No. 47 Squadron RAF

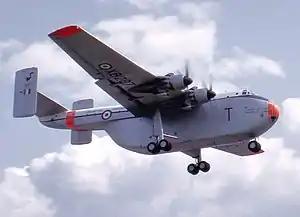
47 Squadron Beverley in 1964

On 1 September 1946 the squadron was re-formed at RAF Qastina in Palestine when 644 Squadron was renumbered. It was now a transport squadron using converted four-engined Handley Page Halifax bombers. It soon returned to the United Kingdom where it flew the Halifax from RAF Fairford in the Army support role. The Squadron moved to RAF Dishforth in September 1948, where it became the first RAF Squadron to receive the Handley Page Hastings four-engined transport. The conversion process was rushed as the aircraft were needed to support the Berlin Airlift, with the Squadron moving to Schleswigland, near Kiel in West Germany on 1 November 1948. The aircraft was mainly used to carry coal, carrying out 3,000 trips to Berlin and carrying 22,000 tons of supplies. When the blockade ended the Squadron returned to the United Kingdom, moving to RAF Topcliffe on 22 August 1949, operating in support of airborne forces, moving to RAF Abingdon in May 1953.